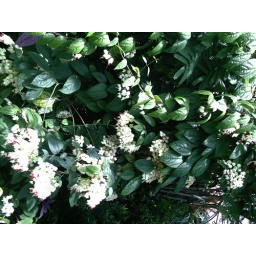
This is in the green house and gram has these some where in her yard just not this big